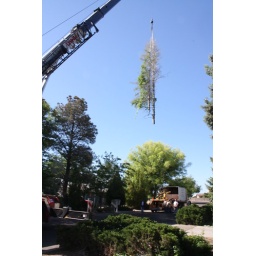
This is what happens when you have too many tree around your house